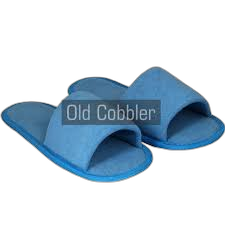
Waste category: shoes